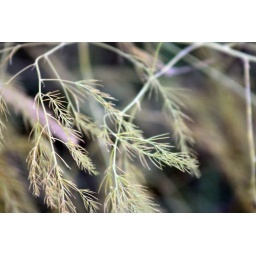
Part of a finished asparagus plant near my house with my new camera and with the EF 75-300mm f/4-5.6 USM lens